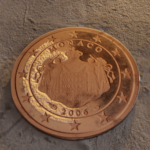
Coin value: 2cents
Country: mo
Edition: 2006